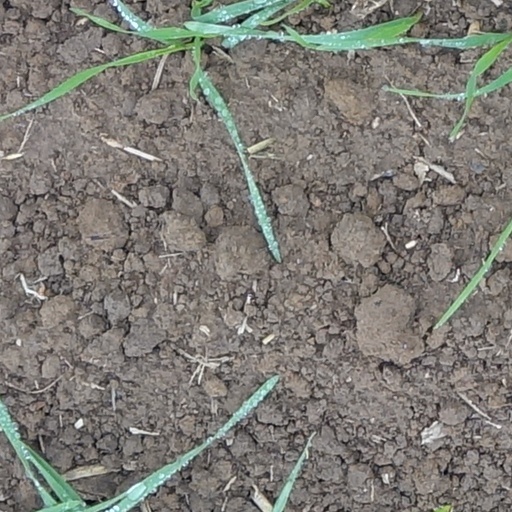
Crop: wheat